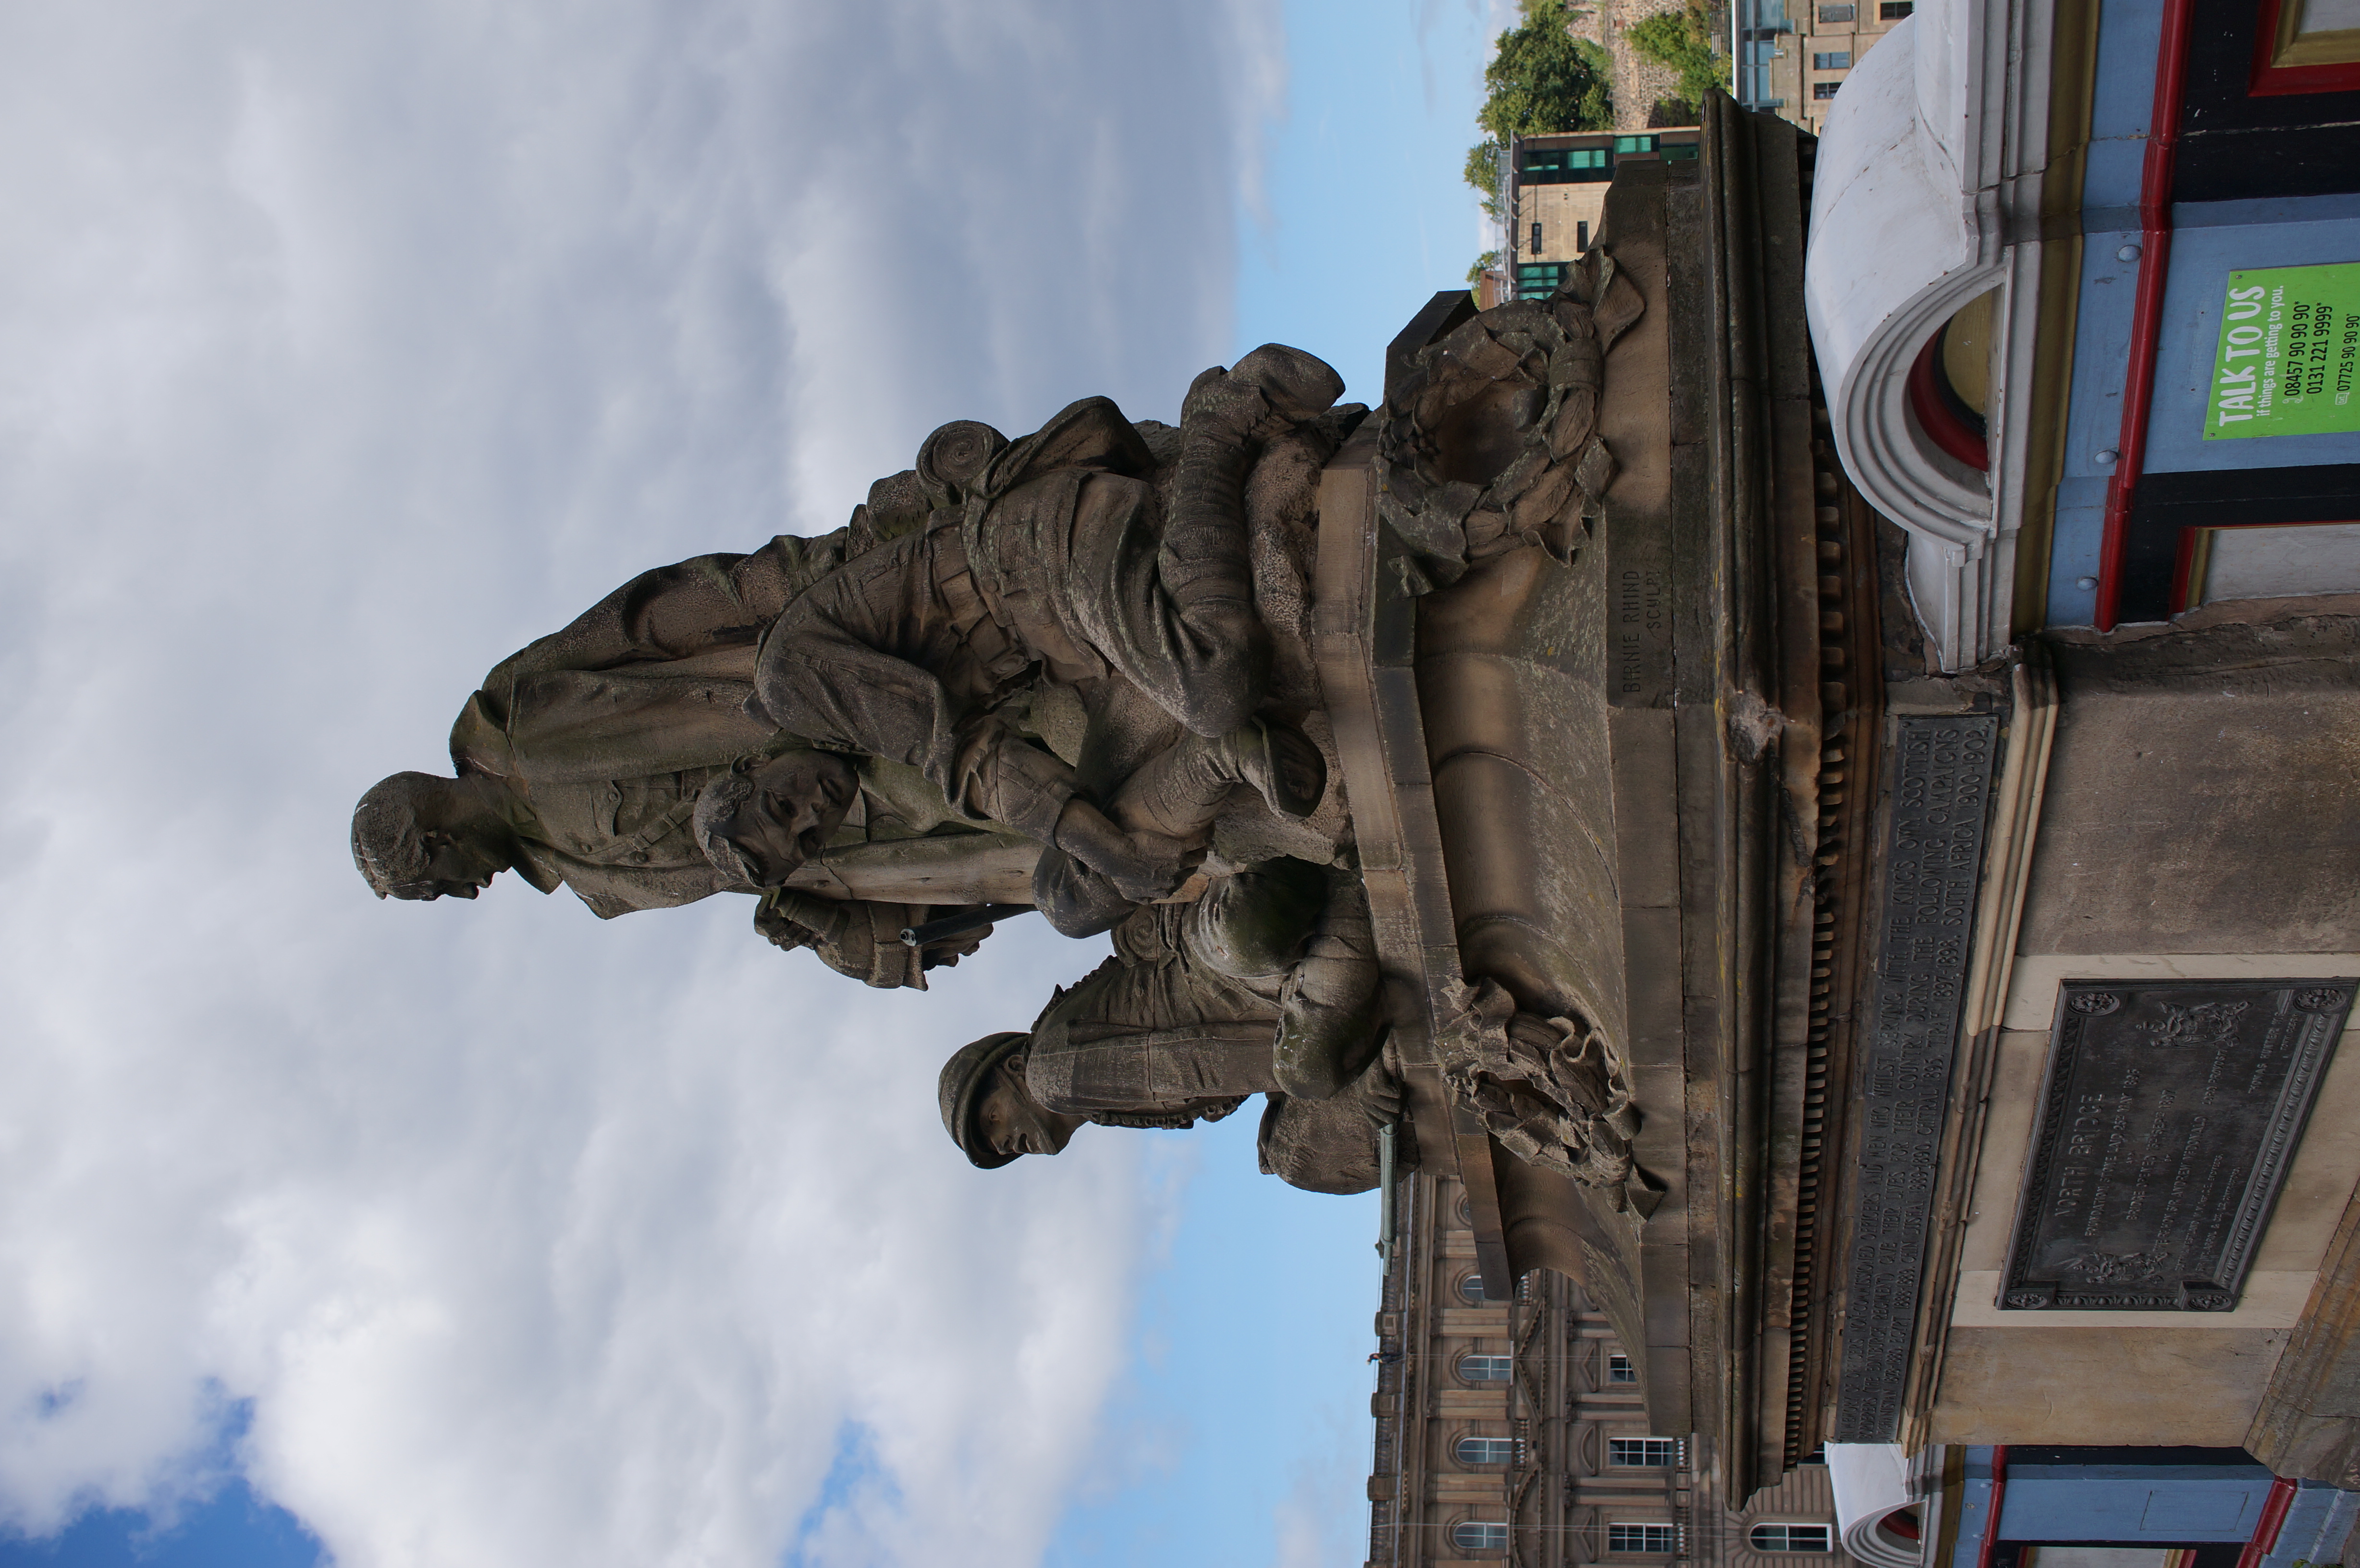
monument, statue, vehicle, sculpture, 2014, art, sony, scotland, sigma, edinburgh, nex, nex6, lenstagged, steffenzahn, 30mm, sigma30mm28exdn, sigma30mmf28, sigma30mmf28dn, sigma30mm